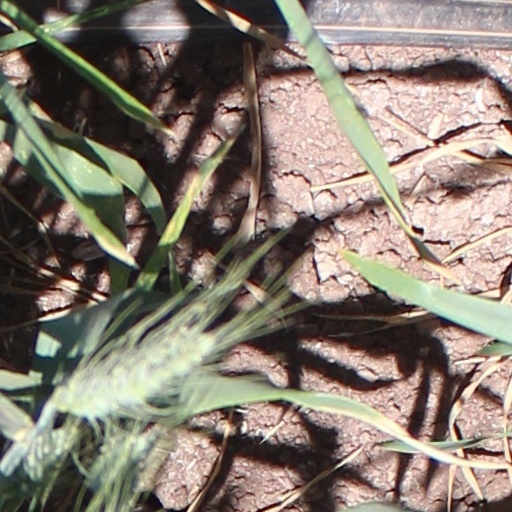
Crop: wheat